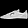
Label: Sneaker